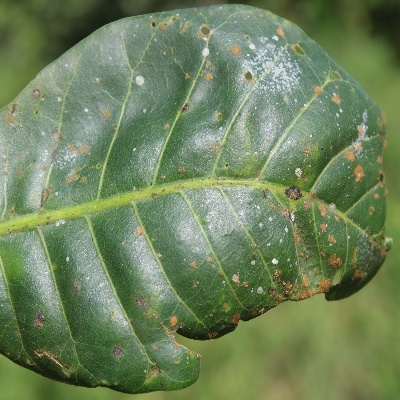
Crop: Cashew
Condition: red rust